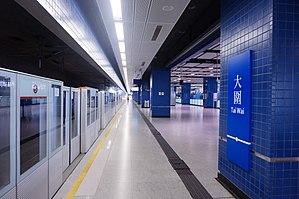
Tai Wai, est une station du métro de Hong Kong. Elle connecte les East Rail Line et Tuen Ma Line Phase 1. Elle se situe dans les Nouveaux Territoires.